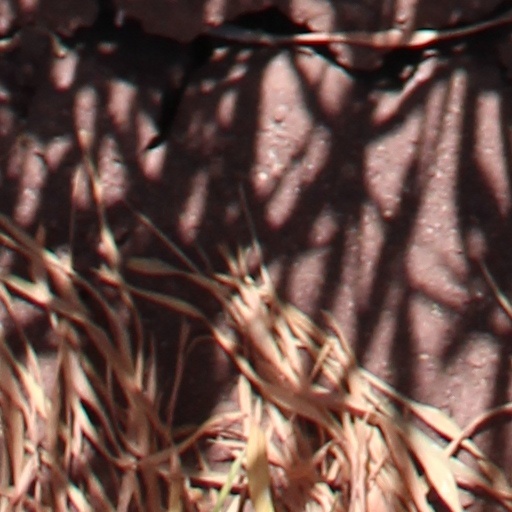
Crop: wheat